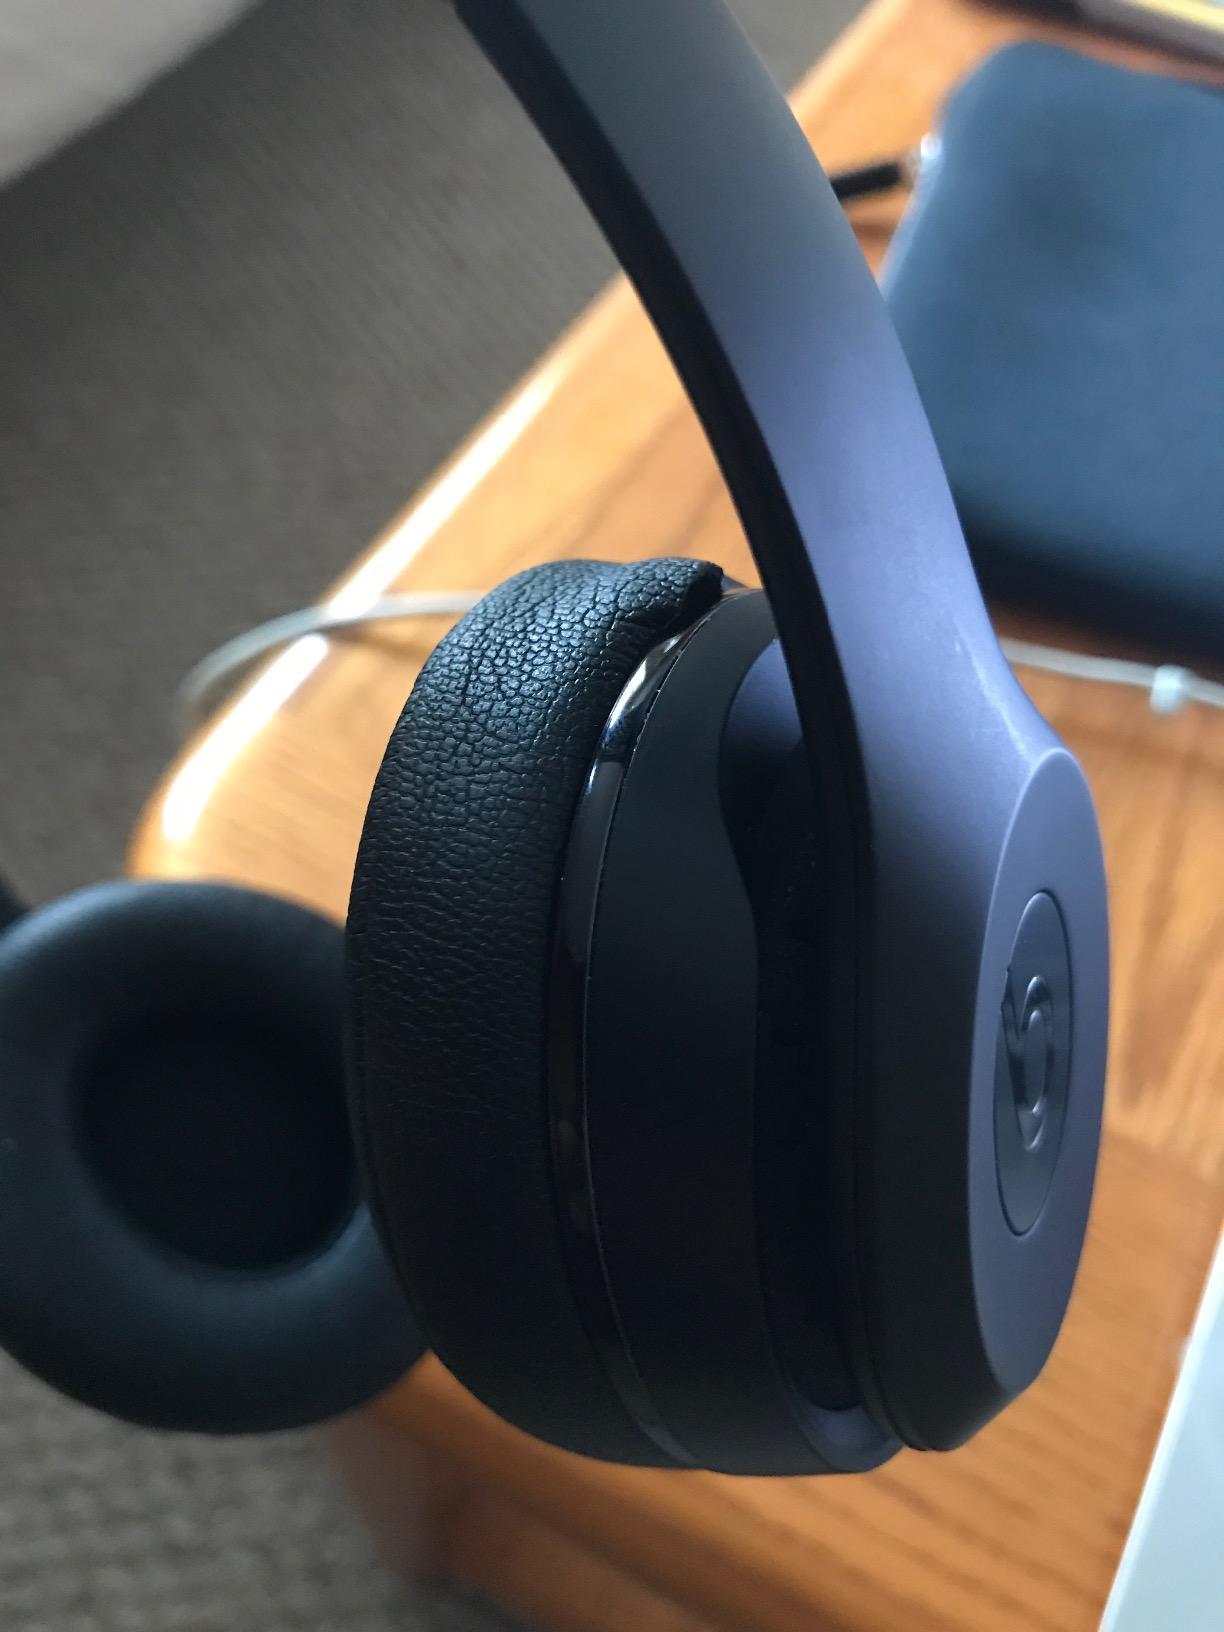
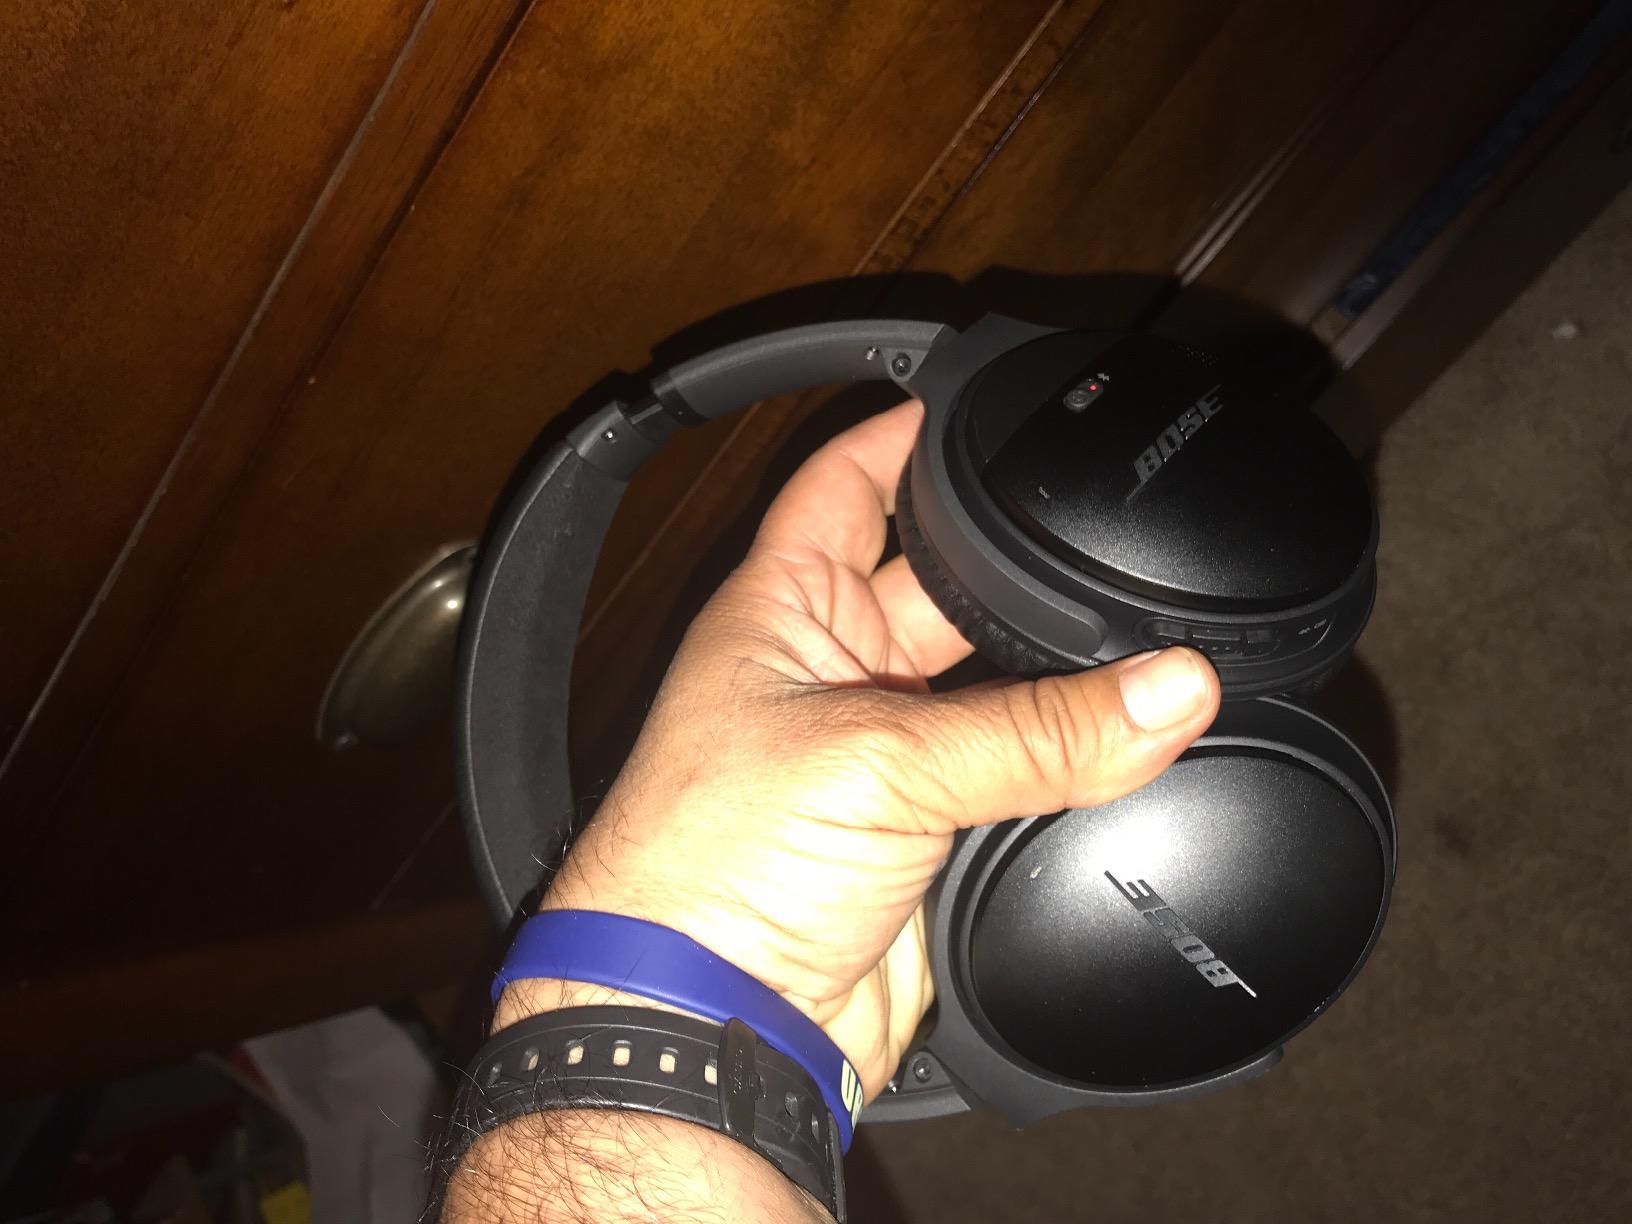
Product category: headphones
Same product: no